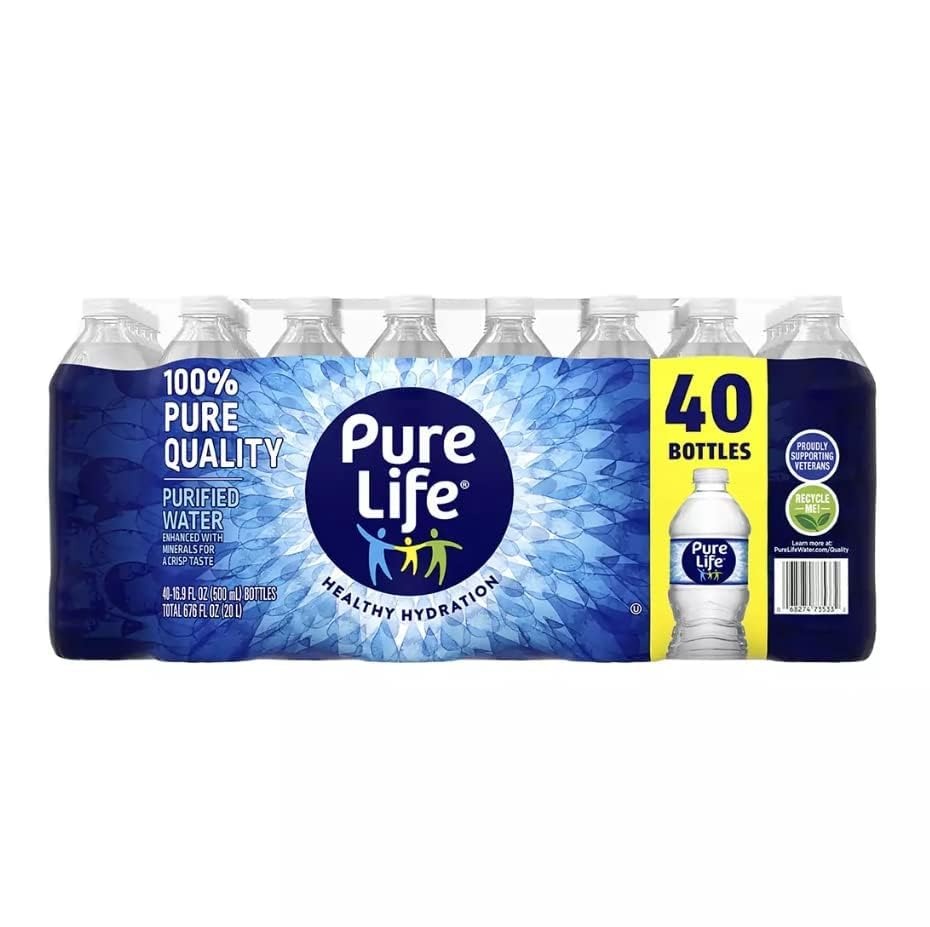
Item Name: Pure Life Purified Water 16.9 oz. 40 bottles
Bullet Point 1: PURIFIED WATER: 0.5-liter / 16.9-ounce easy-to-grip, resealable plastic bottled water that's perfect for lunch, or to bring to work or class
Bullet Point 2: NO CALORIES: With no calories and no sweeteners, water is a smart alternative to sugary drinks
Bullet Point 3: COMPACT: 40-pack for stocking the pantry without taking up too much space
Bullet Point 4: CLEAN WATER: Consistently clean and great-tasting water with our rigorous 12-step quality process
Bullet Point 5: MINERALS: Enhanced with light blend of minerals for a refreshingly crisp taste
Value: 676.0
Unit: Fl Oz

Price: 12.98